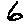
Label: 6